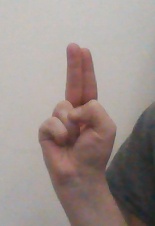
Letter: taa